Roublot

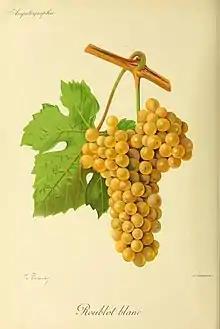
Roublot in Viala & Vermorel

Roublot is a traditional French variety of white wine grape that is a sibling of Chardonnay. It was once quite widely grown near Auxerre.